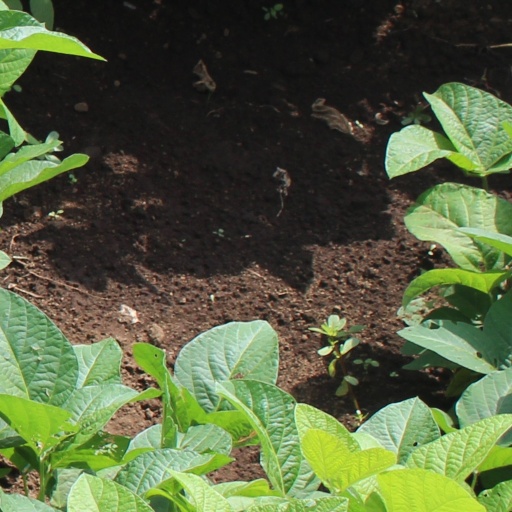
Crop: soybean